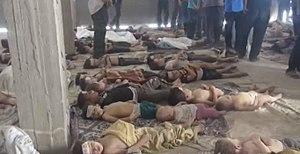
La bataille de la Ghouta orientale se déroule entre 2012 et 2018 pendant la guerre civile syrienne. Elle débute à l'été 2012 après la défaite des rebelles à la bataille de Damas et l'échec de leur offensive visant à prendre le contrôle de la capitale. Les combats se poursuivent alors aux alentours de Damas, dans les quartiers périphériques, les villes et les villages de la Ghouta. En 2013, les rebelles se retrouvent encerclés dans plusieurs poches : la principale se situant à l'est avec la ville de Douma et dans les quartiers de Qaboun, Barzeh et Jobar. Au sud, les insurgés résistent principalement dans les quartiers de Qadam, Beit Sahem et Yalda et dans les villes de Daraya, Yarmouk, Al-Hajar al-Aswad et de Mouadamiyat al-Cham.
La guerre civile syrienne — ou révolution syrienne — est un conflit armé en cours depuis 2011 en Syrie. Elle débute dans le contexte du Printemps arabe par des manifestations majoritairement pacifiques en faveur de la démocratie contre le régime baasiste dirigé par le président Bachar el-Assad. Réprimé brutalement par le régime, le mouvement de contestation se transforme peu à peu en une rébellion armée.
Le massacre de la Ghouta est un bombardement à l'arme chimique au gaz sarin qui s'est produit le 21 août 2013 pendant la guerre civile syrienne et a frappé plusieurs villes et quartiers à l'est et au sud de Damas en Syrie dans l'ancienne oasis de la Ghouta tenue par l'Armée syrienne libre. L'attaque a fait entre plusieurs centaines et près de 2 000 morts selon différentes estimations, la grande majorité des victimes étant des civils. Il s'agit de l'attaque chimique la plus meurtrière depuis le massacre de Halabja et la deuxième bataille d'al-Faw menés par l'armée irakienne en 1988.